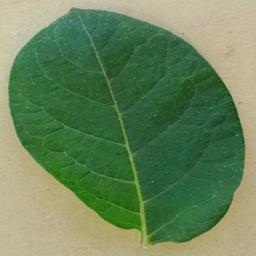
Label: Potato___Healthy